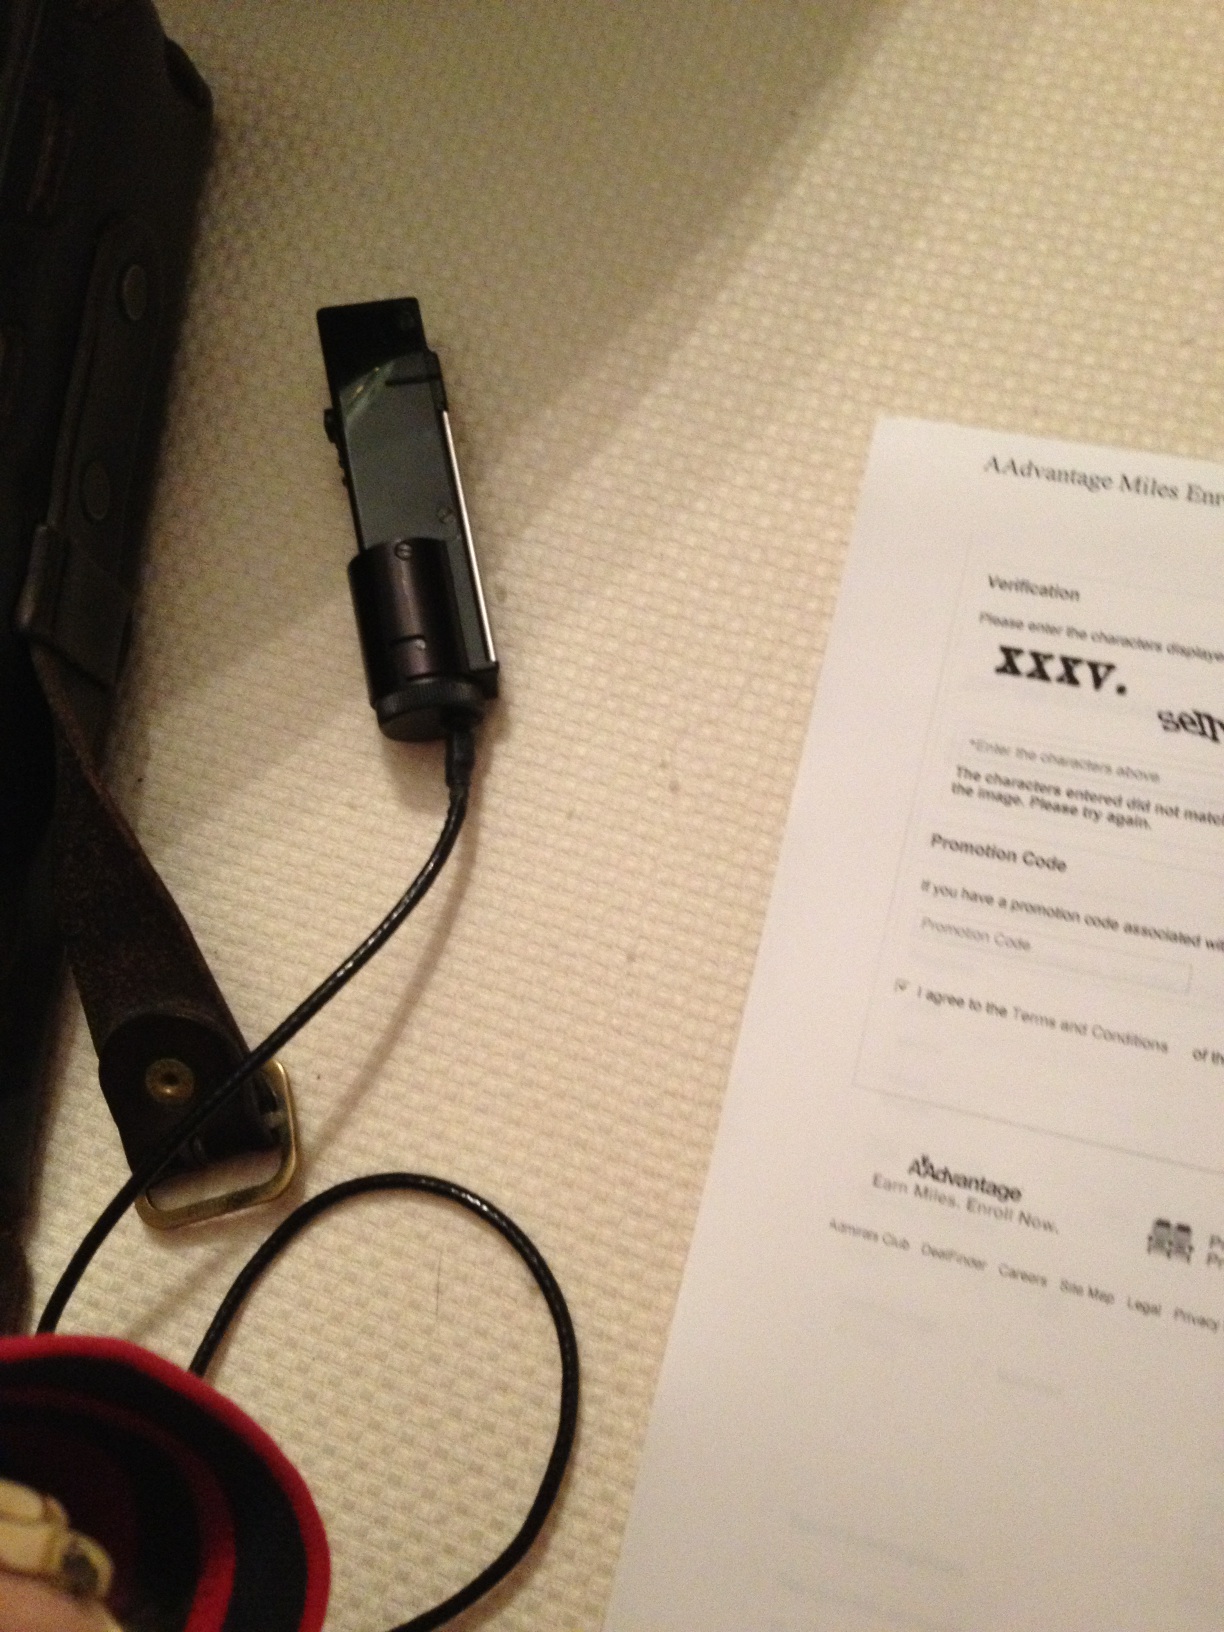Question: Hi, in the top left corner of this page is a CAPTCHA, I hope you can read it. Thanks very much.
Answer: unanswerable